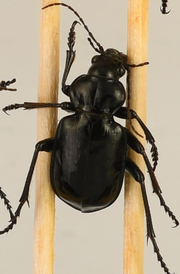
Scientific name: Calosoma affine
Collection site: Konza Prairie Agroecosystem NEON (KONA), plot KONA_007